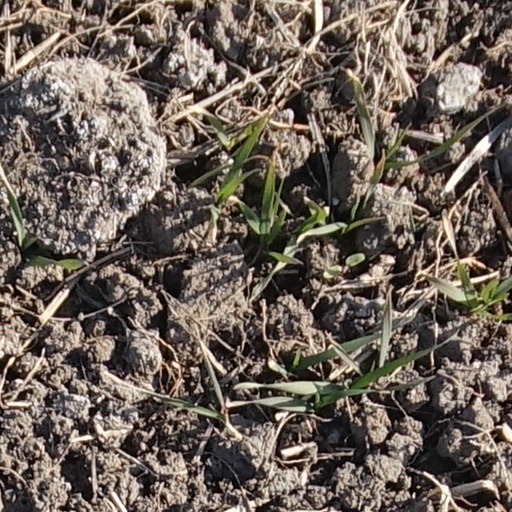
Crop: wheat